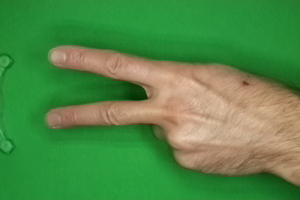
Label: scissors